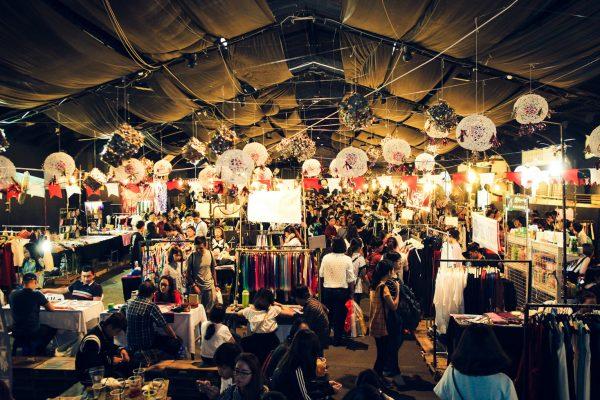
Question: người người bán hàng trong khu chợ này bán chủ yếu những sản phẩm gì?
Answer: quần áo, vải vóc